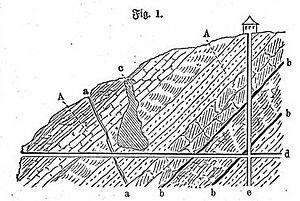
Une mine est un gisement exploité de matériaux.